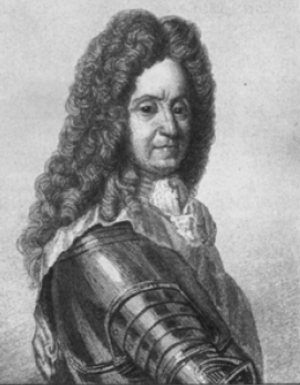
Camille d'Hostun, hertug af Tallard
Hertugen af Tallard
Camille d'Hostun de la Baume, hertug af Tallard var en fransk adelig, diplomat og officer, som blev marskal af Frankrig.